Władysław Horodecki

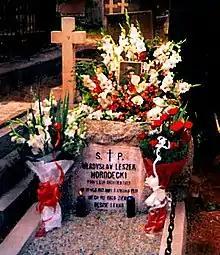
Horodecki's tomb in Doulab Cemetery

In 1928, on the invitation of the same company, Horodecki moved to Tehran, becoming a chief architect of the Syndicate on the Design of Persian Railways. He designed in particular the building of the Tehran railway station. In 1930 he died and was buried at Doulab Catholic Cemetery in Tehran. His epitaph is inscribed in Polish with only the phrase "Profesor architektury. Niech mu obca ziemia będzie lekka.", which translates into English as "Professor of architecture. Let the foreign earth be light for him."